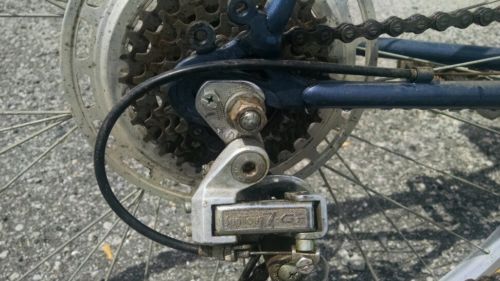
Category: bicycle